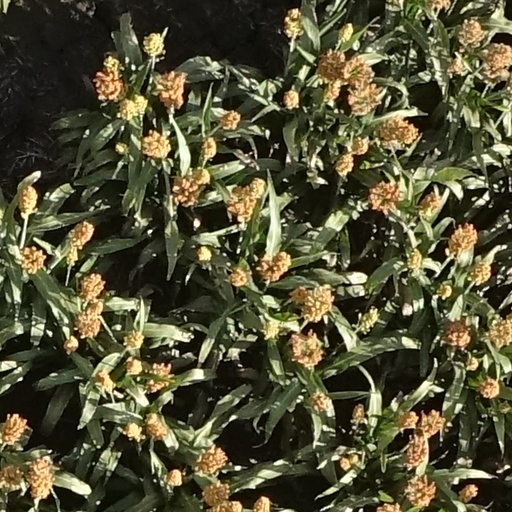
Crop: sorghum